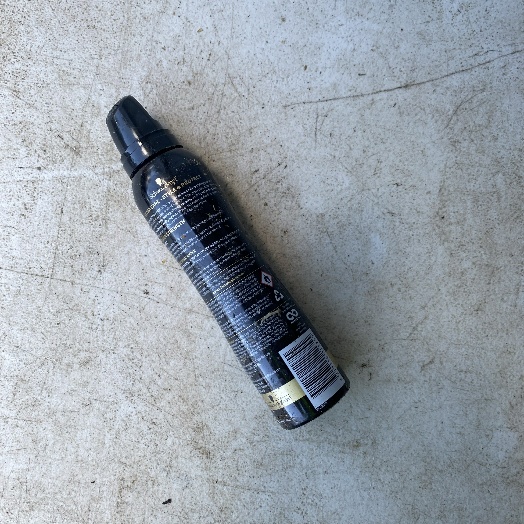
Label: Metal